Brno University of Technology

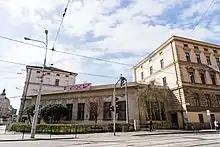
Faculty of Fine Arts

On the contrary, one of the youngest BUT faculties is the Faculty of Fine Arts. In 1993 it was founded from the institute of fine arts which was based in the faculty of architecture a year earlier. As the number of students (3 thousands) it is the smallest faculty of current BUT.